Krieglach forced labour camp

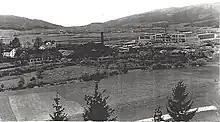
1943 Northeast view of the camp and drop forging plant.

The Krieglach forced labour camp was a Nazi prisoner of war forced labour camp in Krieglach, Austria.